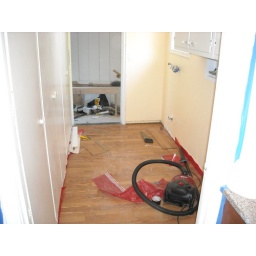
complete floor in laundry room from kitchen